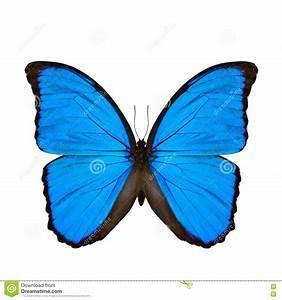
butterfly